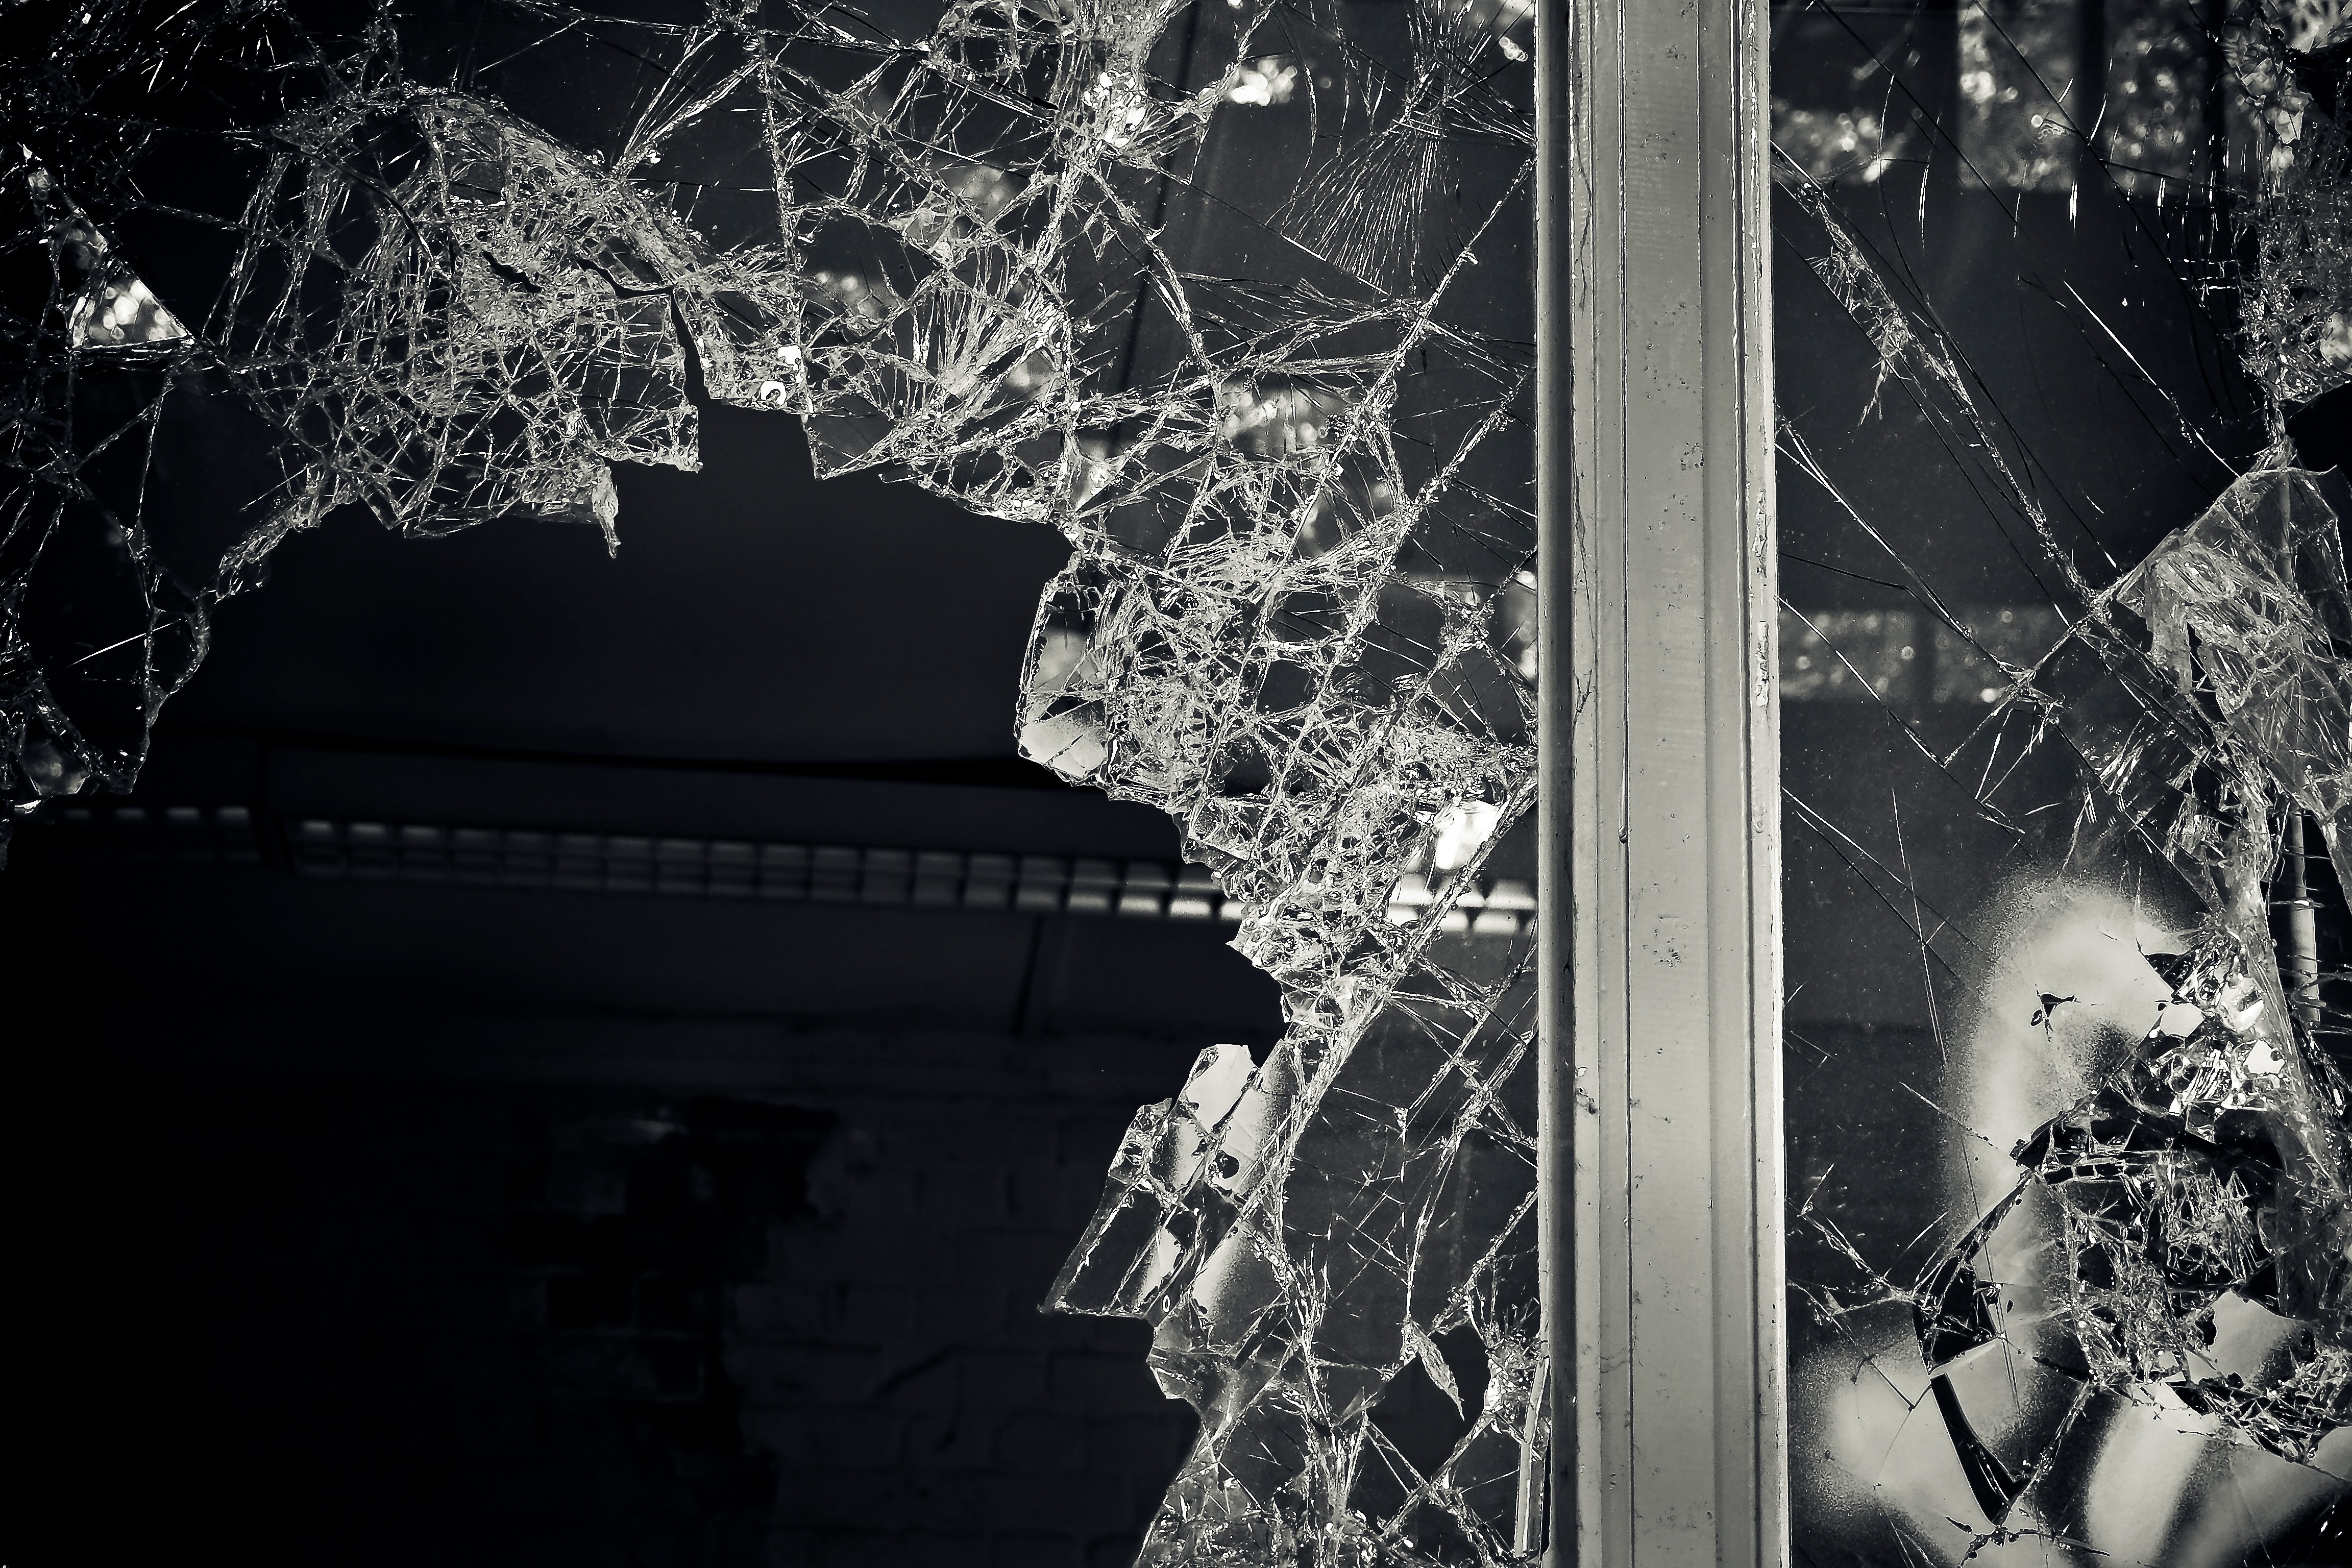
light, black and white, architecture, white, photography, window, glass, building, old, atmosphere, mystical, dark, hall, broken, factory, contrast, darkness, industry, decay, ruin, black, monochrome, old building, graffiti, lighting, black white, destroyed, mysterious, transience, dilapidated, symmetry, weird, history, gloomy, destruction, mood, shape, past, forget, transient, secret, leave, shard, wall painting, industrial plant, lost places, pforphoto, break up, industrial building, factory building, lapsed, old factory, ailing, industrial hall, run down, monochrome photography